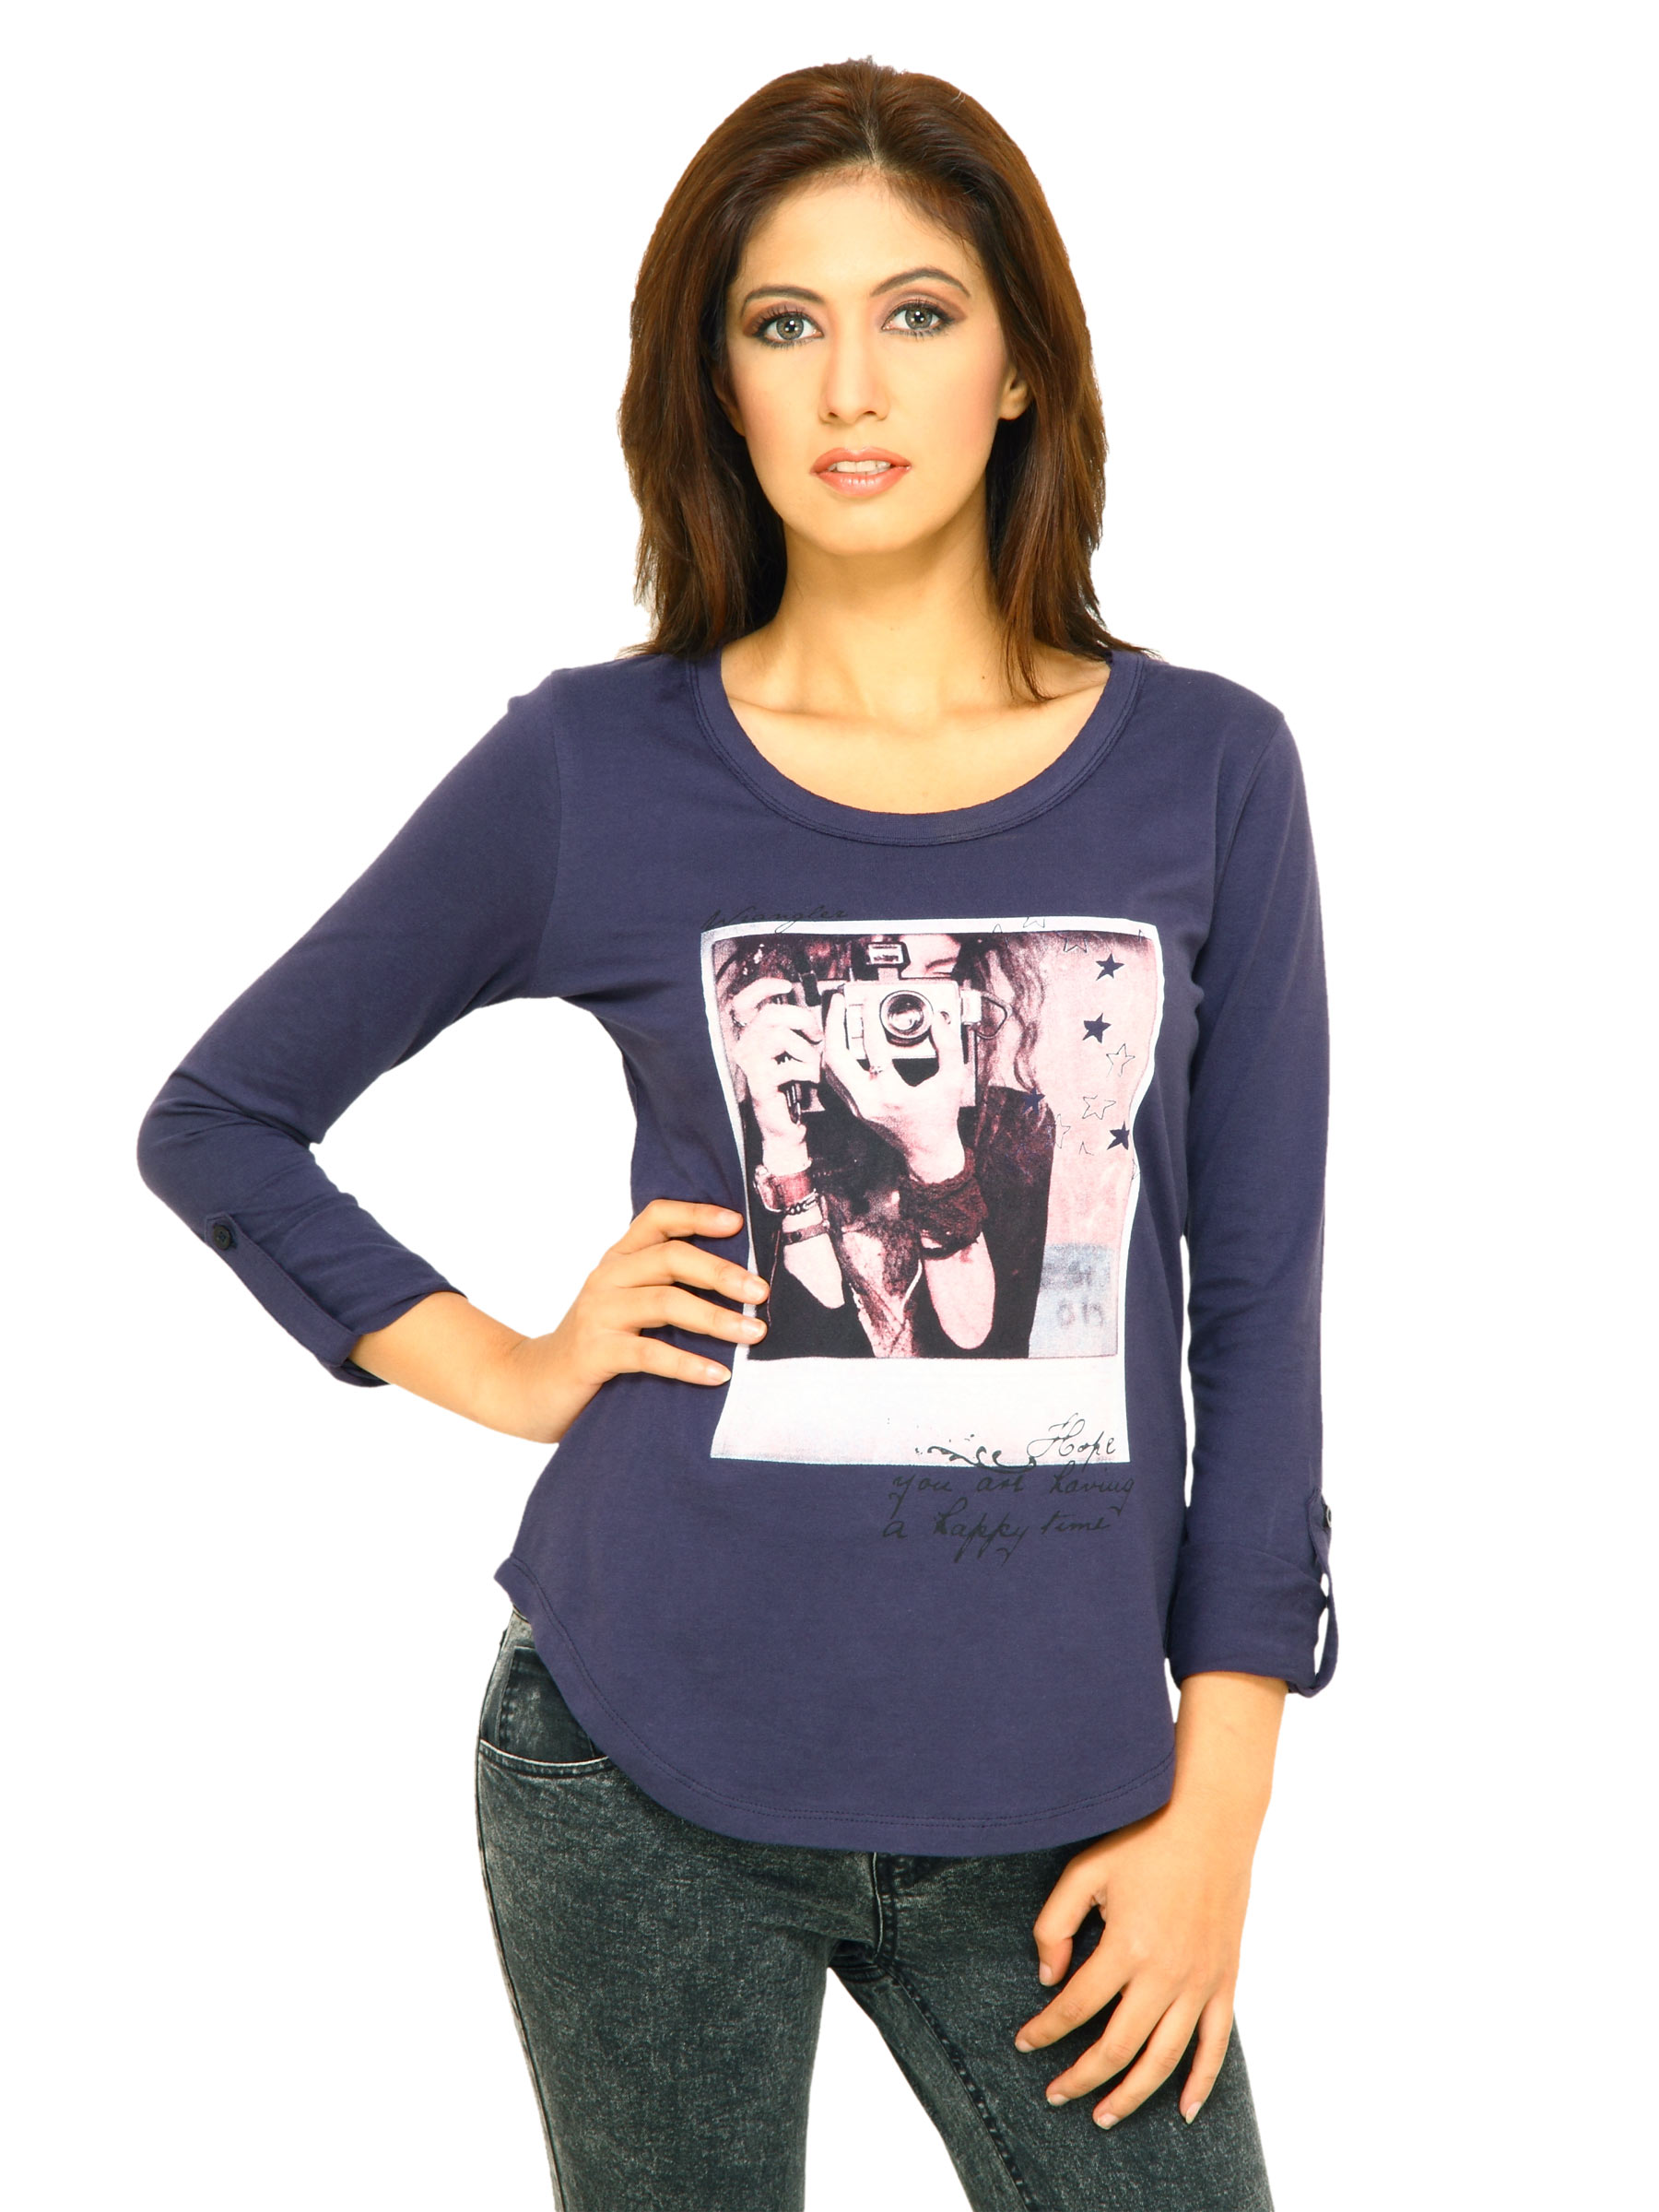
Wrangler Women Navy Blue Top
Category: Apparel / Topwear / Tops
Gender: Women
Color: Navy Blue
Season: Fall 2011
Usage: Casual